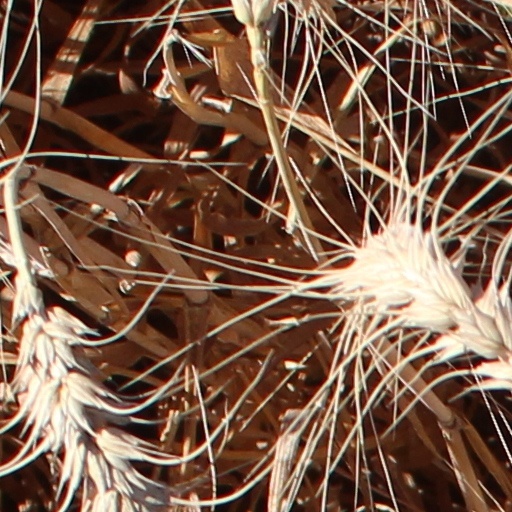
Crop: wheat